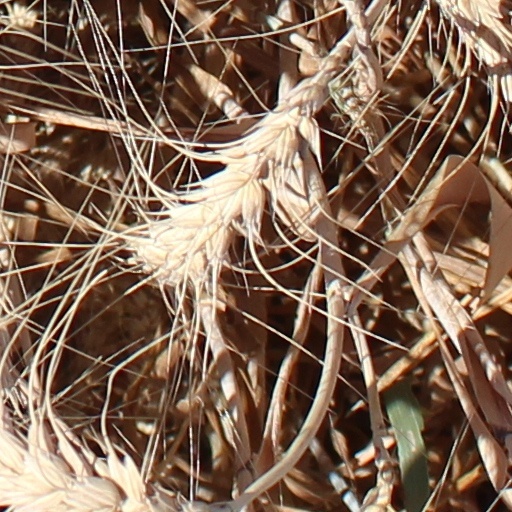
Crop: wheat